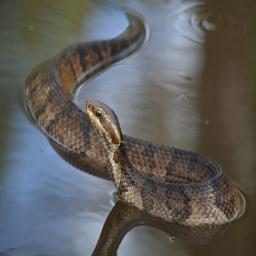
Animal: snakes